Pedro de la Rosa

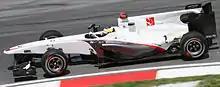
De la Rosa driving for Sauber at the 2010 Malaysian Grand Prix

In 2010 De la Rosa drove for the newly resurrected Sauber team. His teammate at Sauber was Japanese driver Kamui Kobayashi who impressed at Toyota during the last two races of the 2009 Formula One season.